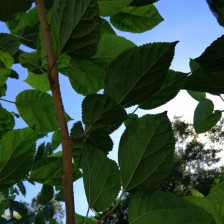
Variety: BlackAustralia